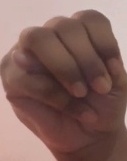
ASL sign: M